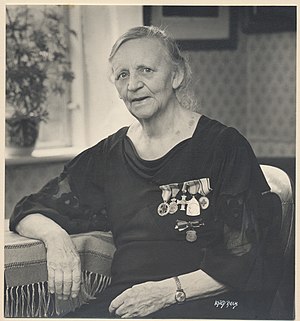
Valborg Hjort / Hjælpearbejde før og under 1. Verdenskrig
Portræt af Valborg Hjorth med medaljer for hjælpearbejde under 1. Verdenskrig. Bornholms Museum.
Portræt af Valborg Hjorth med medajler fra krigshjælpearbejde under 1. Verdenskrig
Valborg Sofie Hjorth var en dansk sygeplejerske, der udførte exceptionelt arbejde under 1. verdenskrig og den Spanske Syge. Valborgh Hjorth var datter af keramikeren Lauritz Hjorth, der ejede L. Hjorth's Terracottafabrik i Krystalgade i Rønne på Bornholm.